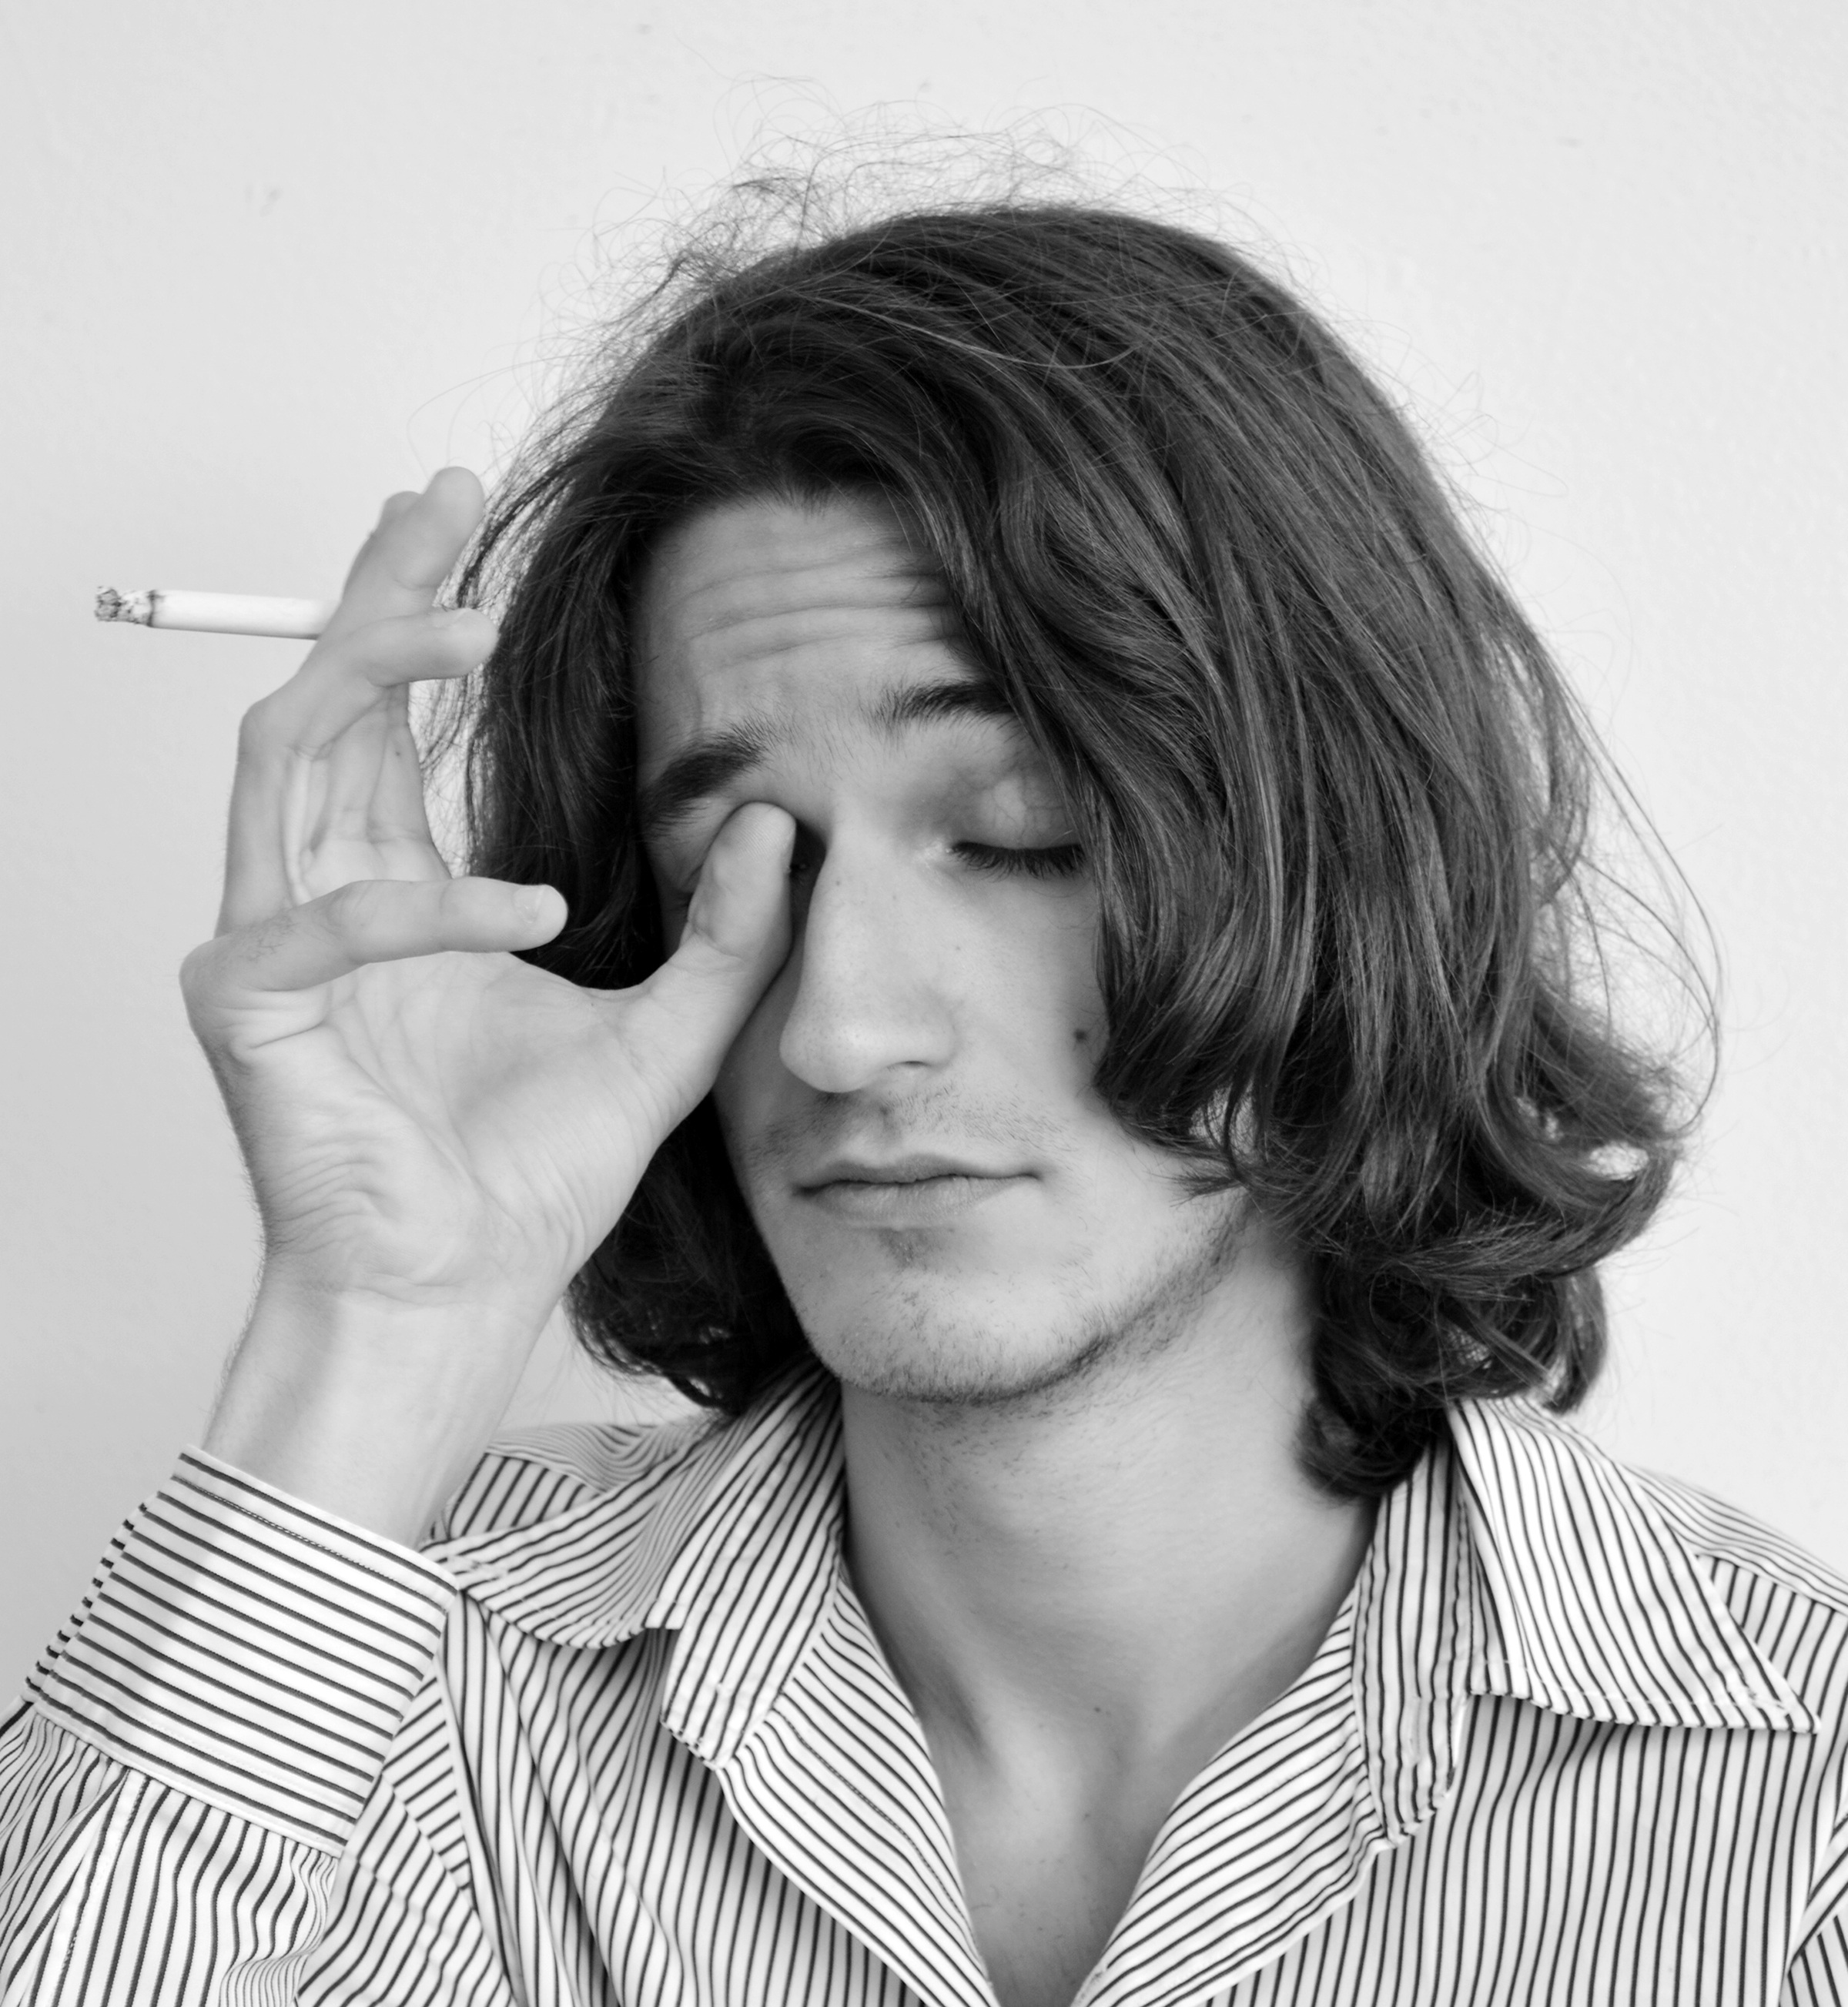
man, person, black and white, hair, white, photography, smoking, portrait, model, black, monochrome, hairstyle, face, nose, sketch, drawing, eye, head, cigar, interaction, photo shoot, brown hair, monochrome photography, portrait photography